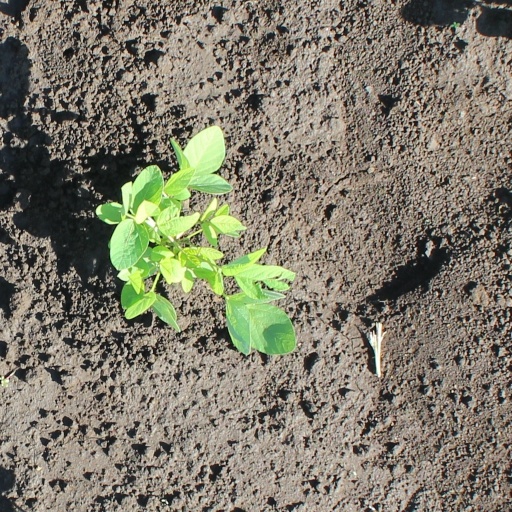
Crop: soybean